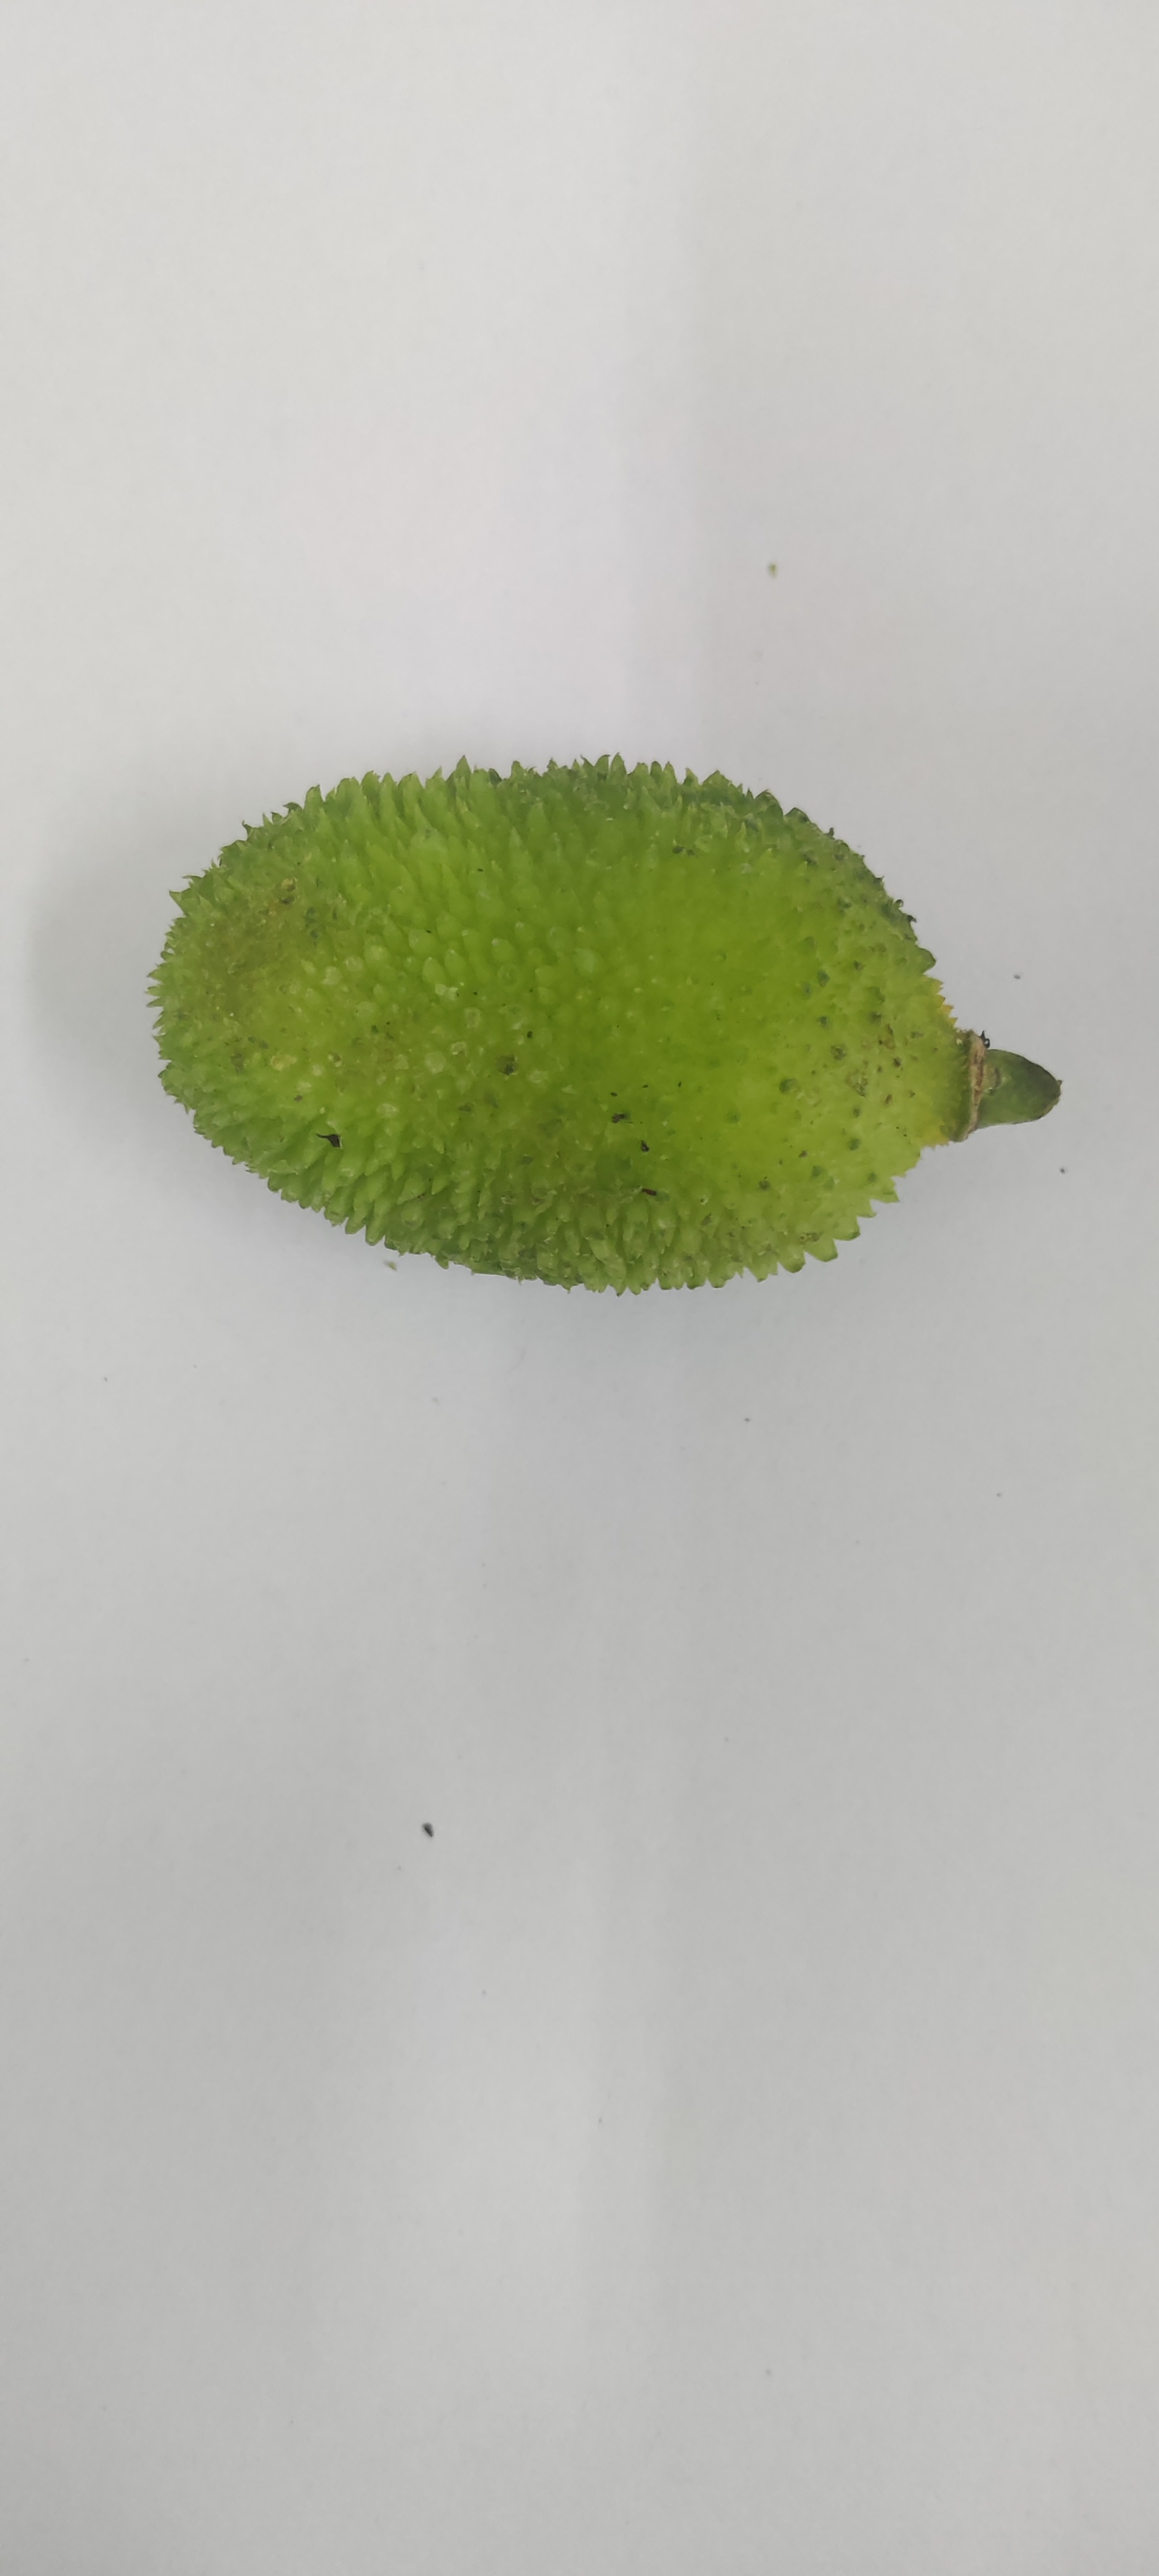
Crop: Spiny Gourd
Condition: Fresh